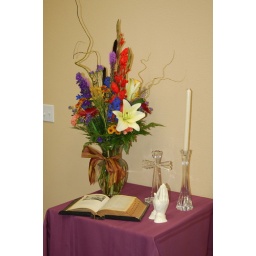
Guest sign in book